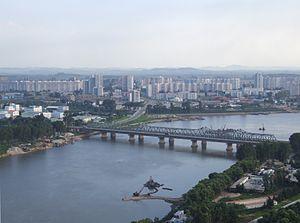
Cette liste de ponts de la Corée du Nord a pour vocation de présenter une liste de ponts remarquables de la Corée du Nord, tant par leurs caractéristiques dimensionnelles, que par leur intérêt architectural ou historique.